HeavyLift Cargo Airlines

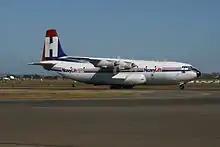
Heavylift's Belfast is registered in the Philippines as RP-C8020

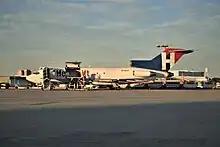
A Heavylift Boeing 727-100F waiting for cargo

The Belfast is now stored at Cairns Airport. During 2006, work was also underway at Bournemouth Airport to refurbish another aircraft once operated by HeavyLift's unrelated namesake UK airline, the unique Conroy CL-44-0; however it has been reported on various aviation internet message boards that this aircraft will not be delivered. A feature of the airline is that most of its aircraft are not registered in Australia, but in the Philippines.